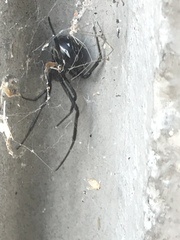
Species: Lactrodectus_hesperus